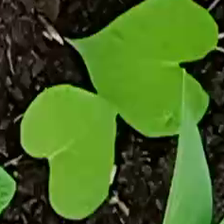
Weed species: Obscure_morning _glory(Ipomoea obscura)